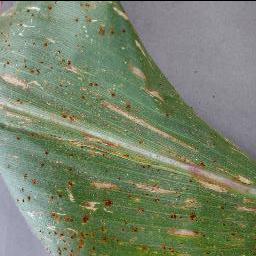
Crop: corn
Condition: (maize)_cercospora_spot_gray_spot